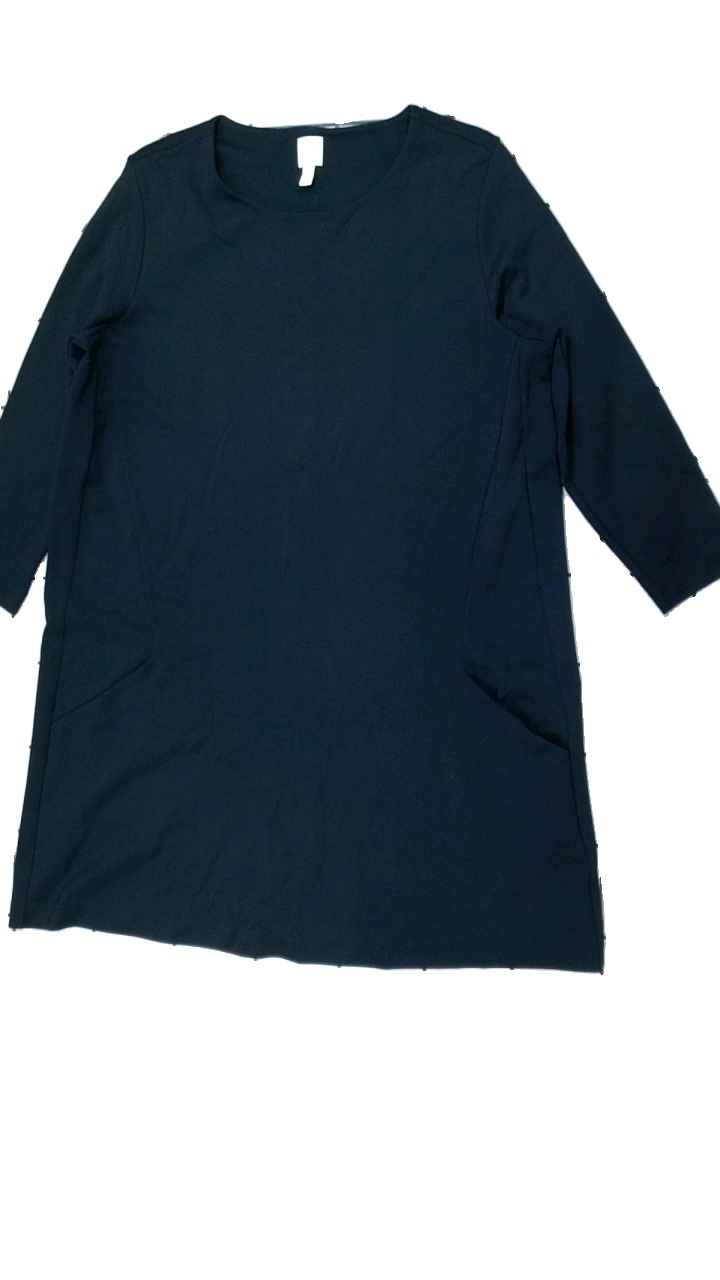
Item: Dress (Ladies)
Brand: H&m
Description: blå klänning
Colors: Blue
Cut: Regular
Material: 74% viscose 26% polyester
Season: All
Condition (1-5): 5
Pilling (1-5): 5
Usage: Reuse
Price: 50-100